Arba Minch General Hospital

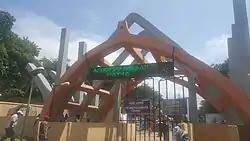
Gate of Arba Minch General Hospital

Arba Minch General Hospital is a public hospital located in Arba Minch town, Ethiopia. It is one of the general hospitals in the South Ethiopian region of Gamo Zone. It has a bed capacity for 200 patients.